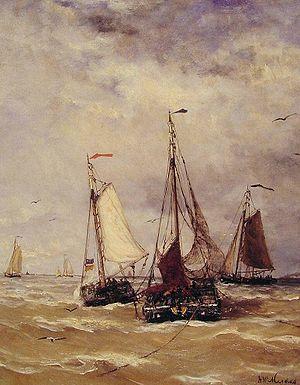
L'École de La Haye est un courant artistique apparu aux Pays-Bas qui s'est principalement développé à La Haye entre 1870 et 1920. L'École de La Haye a ses origines dans l'École de Barbizon et l'Impressionnisme français.